Mechanics' Bank and Trust Company Building

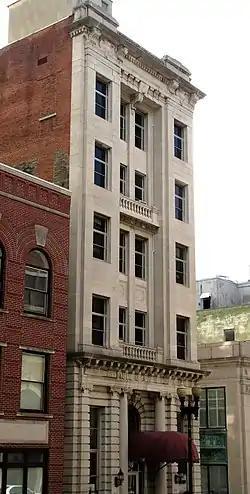
Gay Street facade

The Mechanics' Bank and Trust Company Building is an office building located at 612 South Gay Street in Knoxville, Tennessee, United States. Built in 1907 for the Mechanics' Bank and Trust Company, the building now houses offices for several law firms and financial agencies. The building's facade was constructed with locally quarried marble, and is designed in the Second Renaissance Revival style. In 1983, the building was added to the National Register of Historic Places for its architectural significance.